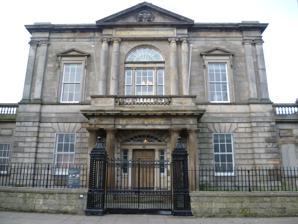
Building: Trinity House of Leith
Country: United Kingdom
Year built: 1818
Historic site in Leith, Edinburgh Trinity House of Leith Location Leith , Edinburgh Coordinates 55°58′20″N 3°10′17″W / 55.9722°N 3.1713°W / 55.9722; -3.1713 Built 1818 Architect Thomas Brown Architectural style(s) Neoclassical style Listed Building – Category A Designated 14 December 1970 Reference no. LB27834 Location of Trinity House of Leith in the City of Edinburgh council area Trinity House , 99 Kirkgate, is a building in Leith , Edinburgh, Scotland, which was a guild hall , customs house , and centre for maritime administration and poor relief . In the Late Middle Ages and Early Modern Era it also served as an almshouse and hospital . Now in state care , it houses a maritime museum . It is a category A listed building . History Masters and Mariners of Leith Convening Room Trinity House In 1380 King Robert II granted the Incorporation of Master and Mariners of Leith the right to levy a duty , called prime gilt, of 12 pennies on each ton of goods landed at Leith. An additional voluntary contribution, called crown money, was also collected. Trade was largely conducted over the North Sea , with the Nordic and Baltic regions , the Low Countries and France. The funds raised by the prime gilt and crown money were then used for the relief of the sick, the poor and the widows and orphans of lost or captured mariners; and to care for aged mariners. The Masters and Mariners of the Trinity House in the Kirkgate was the oldest and became the wealthiest of the trade guilds of Leith. The north wall of Trinity House bears a foundation stone dated 1555. This somewhat contradicts older histories which state that Trinity House was built in 1560 in replacement of "St Anthony's blockhouse" (also known also known as St Anthony's Kirk) a seemingly strongly fortified structure controlling access to the Kirkgate. St Anthony's blockhouse clearly related to St. Anthony's Perceptory, a small monastic site. Records state that the blockhouse was razed to the ground in 1560. This apparently left the vaulted structures which still exist below Trinity House. Following a series of disputes over payments, in 1566 Mary Queen of Scots confirmed the right of the Incorporation to collect payments: ratifying "the gift, foundation, erection and institution of the hospital and of the prime gilt". Refusal to pay would result in the confiscation of sails and anchor. The medieval Incorporation served as a blueprint for the establishment of Trinity Houses in other maritime centres, including Newcastle-upon-Tyne in the 16th century. In 1680, funded by fees and by a levy on Leith shipmasters, the Masters and Mariners appointed a professor to teach the mathematics of navigation to the sons and apprentices of shipmasters. Concerned to improve safety at sea, Trinity House established the first formal nautical training in the country and licensed pilots for the Forth and around the Scottish coast . By collecting Licht Money (light money), by the 17th century they were maintaining primitive coal-fired lights in the Forth. In the 19th century, Trinity House was involved in the planning and funding of new and more reliable lighthouses that took advantage of improvements in technology. These included the Bell Rock lighthouse , Fidra lighthouse and the Isle of May lighthouse . On 29 June 1797 the Corporation of the Trinity House of Leith was granted a royal charter . This transformed the body from merely a corporation in name, of charitable status, to a true corporation. At this stage they obtained extra functions, such as choosing and licensing harbour pilots. They also had their tax powers ratified, charging one penny for every ton of goods unloaded, with this money being used to relieve the poor. Additionally, each shipmaster had to pay 6d per year, this money specifically being redistributed to poor seamen. In the 18th century, The Masters and Mariners invested in land, which became known as Trinity Mains, near the village of Newhaven . This land later developed into a suburb of Leith and into the district of Trinity . As a result of the requirement for formal qualifications stipulated in the Merchant Seamen Act 1844 ( 7 & 8 Vict. c. 112), in 1855 Trinity House and other Leith organisations founded the Leith Navigational School (also called the Government Navigation School), based at a room at St Ninian's Church (also called the Mariners' Church), on Commercial Street. In 1903 Leith Navigation School came under the control of the Scottish Education Department , and the name was changed to Leith Nautical College (since merged to become part of Jewel & Esk College , which in 2012 merged to become Edinburgh College ). After prime gilt was abolished in 1862, Trinity House had to depend on property income to meet its pension payments and other commitments. Pupils from the nearby Leith Primary School are taught about the history of Trinity House and offer scripted tours of the building to other schools and a variety of selected guests. History of the building In 1555 the Incorporation had sufficient funds to build a hospital at the Kirkgate. The basement and vaults of the 16th-century building were incorporated into the current building, which was designed by Thomas Brown in the neoclassical style and completed in 1818. The new building had three bays on the front elevation and featured a porch with paired Doric order columns on the ground floor; there was a large window with Ionic order columns and semi-circular fanlight window above on the first floor. See also Port of Leith South Leith Parish Church References